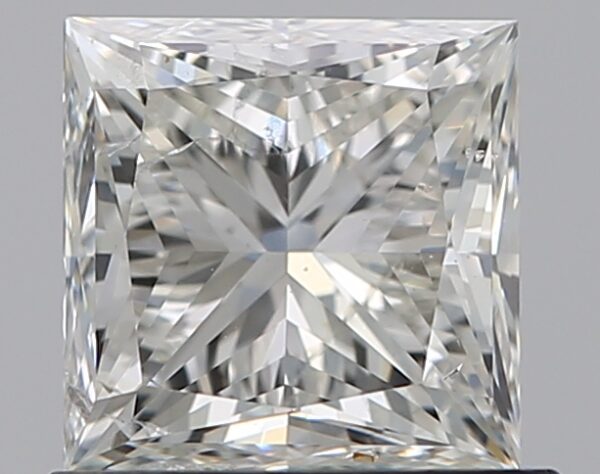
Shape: princess
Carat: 1.01
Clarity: SI2
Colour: G
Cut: VG
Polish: EX
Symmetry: VG
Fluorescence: SL
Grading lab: HRD
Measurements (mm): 5.26 x 5.23 x 3.98